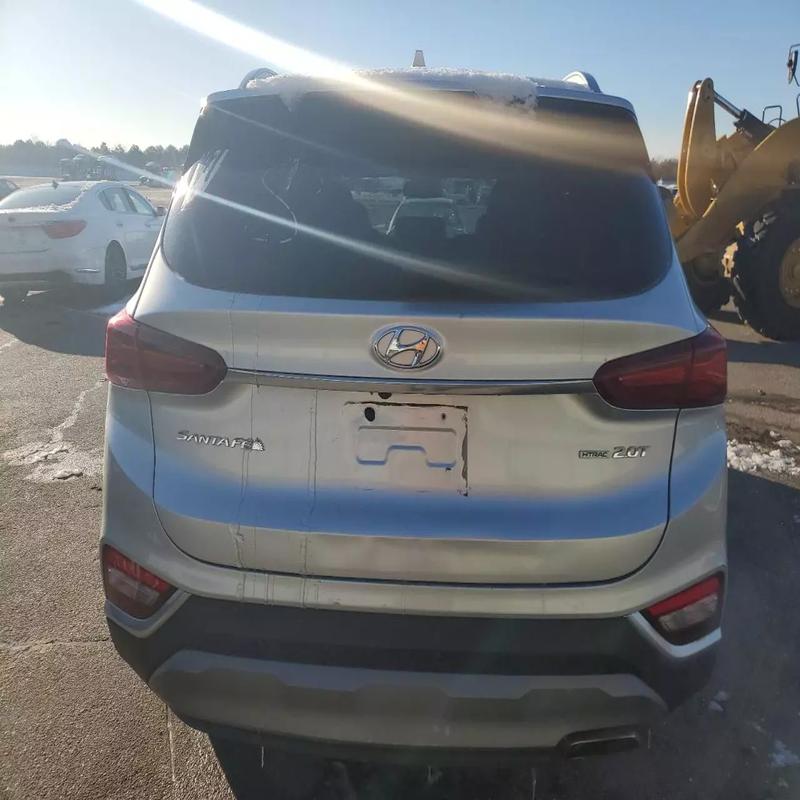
Aucun dommage détecté.
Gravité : aucun